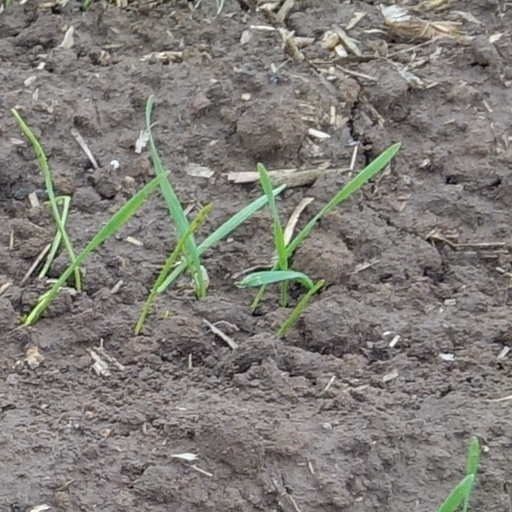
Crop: wheat